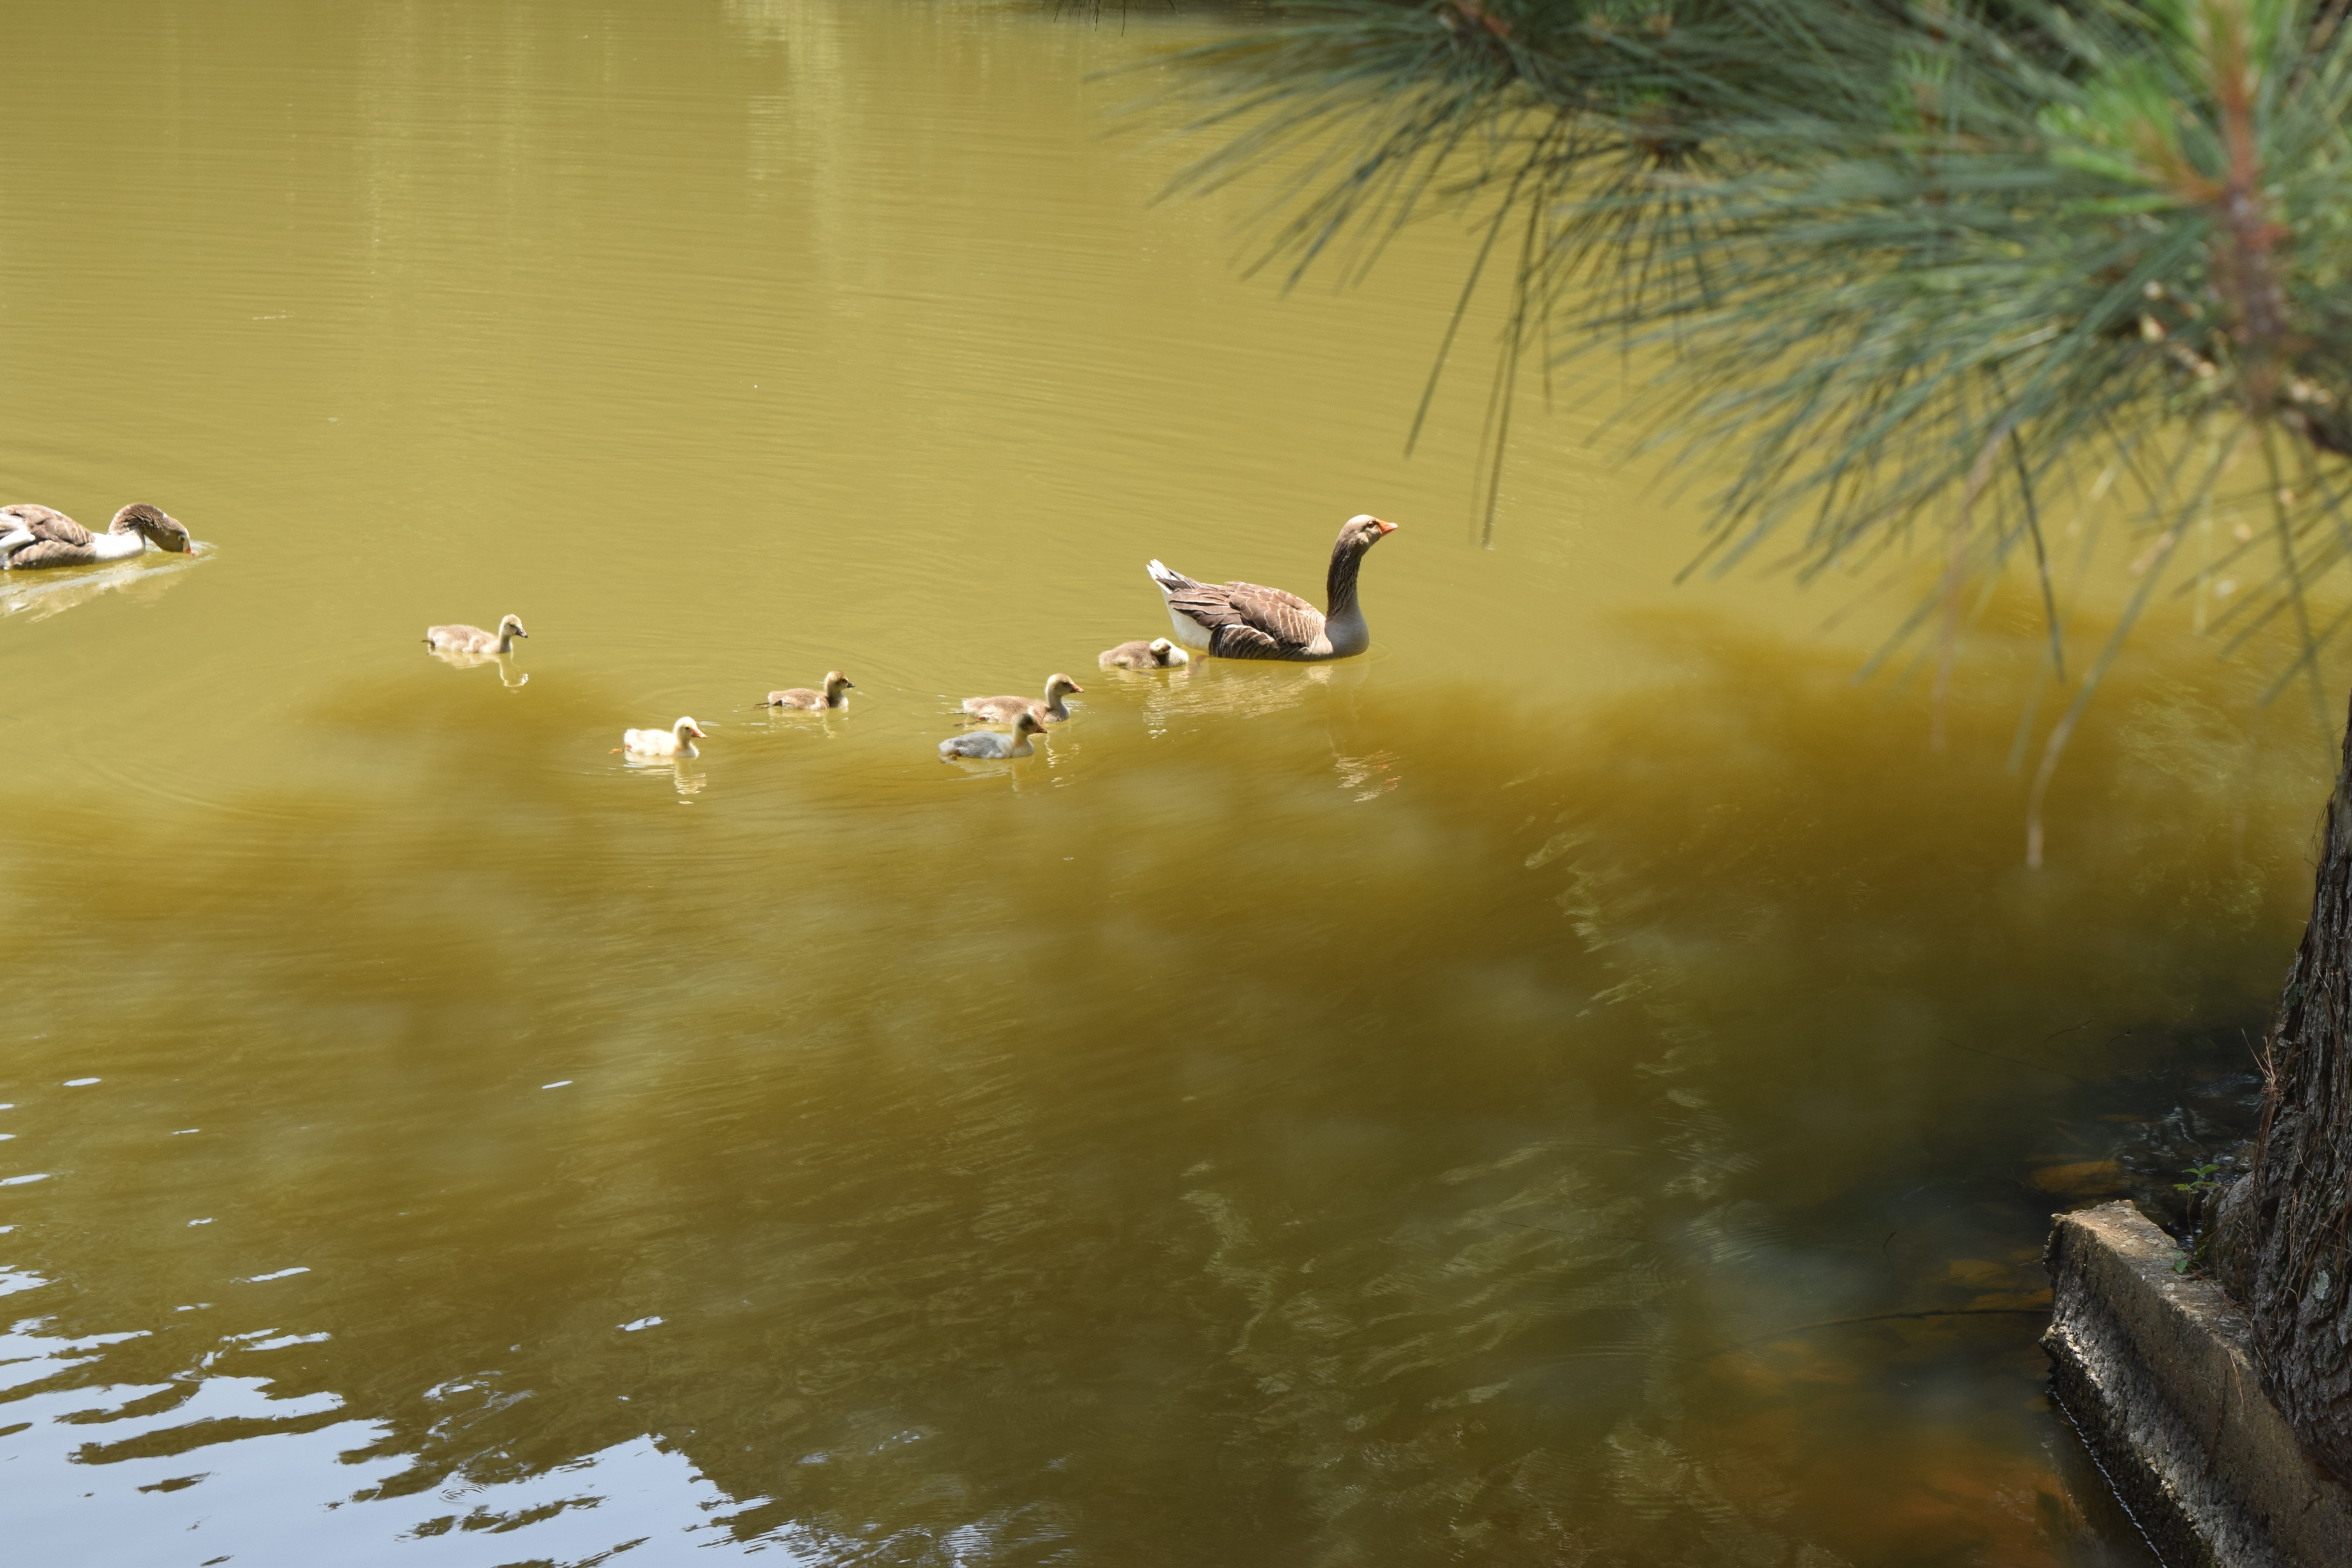
water, nature, bird, morning, lake, wildlife, reflection, park, freedom, fauna, birds, duck, vertebrate, ducks, waterfowl, water bird, atmospheric phenomenon, ducks geese and swans